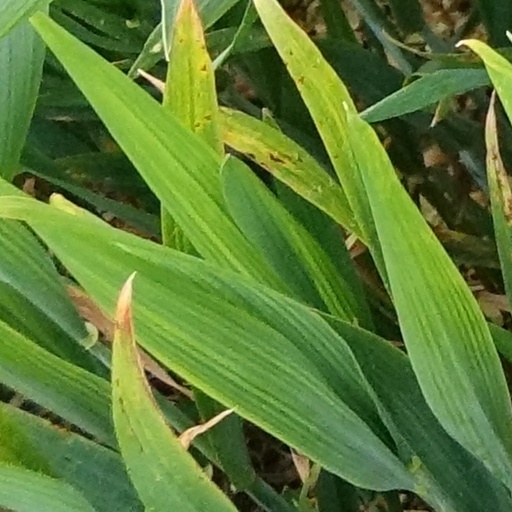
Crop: wheat